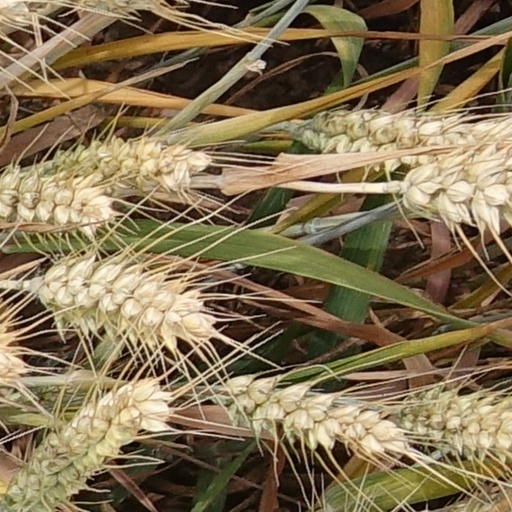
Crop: wheat